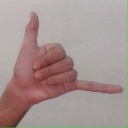
अक्षर: द